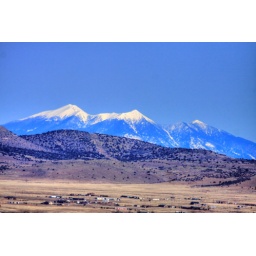
Highest mountains In Arizona near Flagstaff AZ.. Taken about 5 miles from our home @400MM